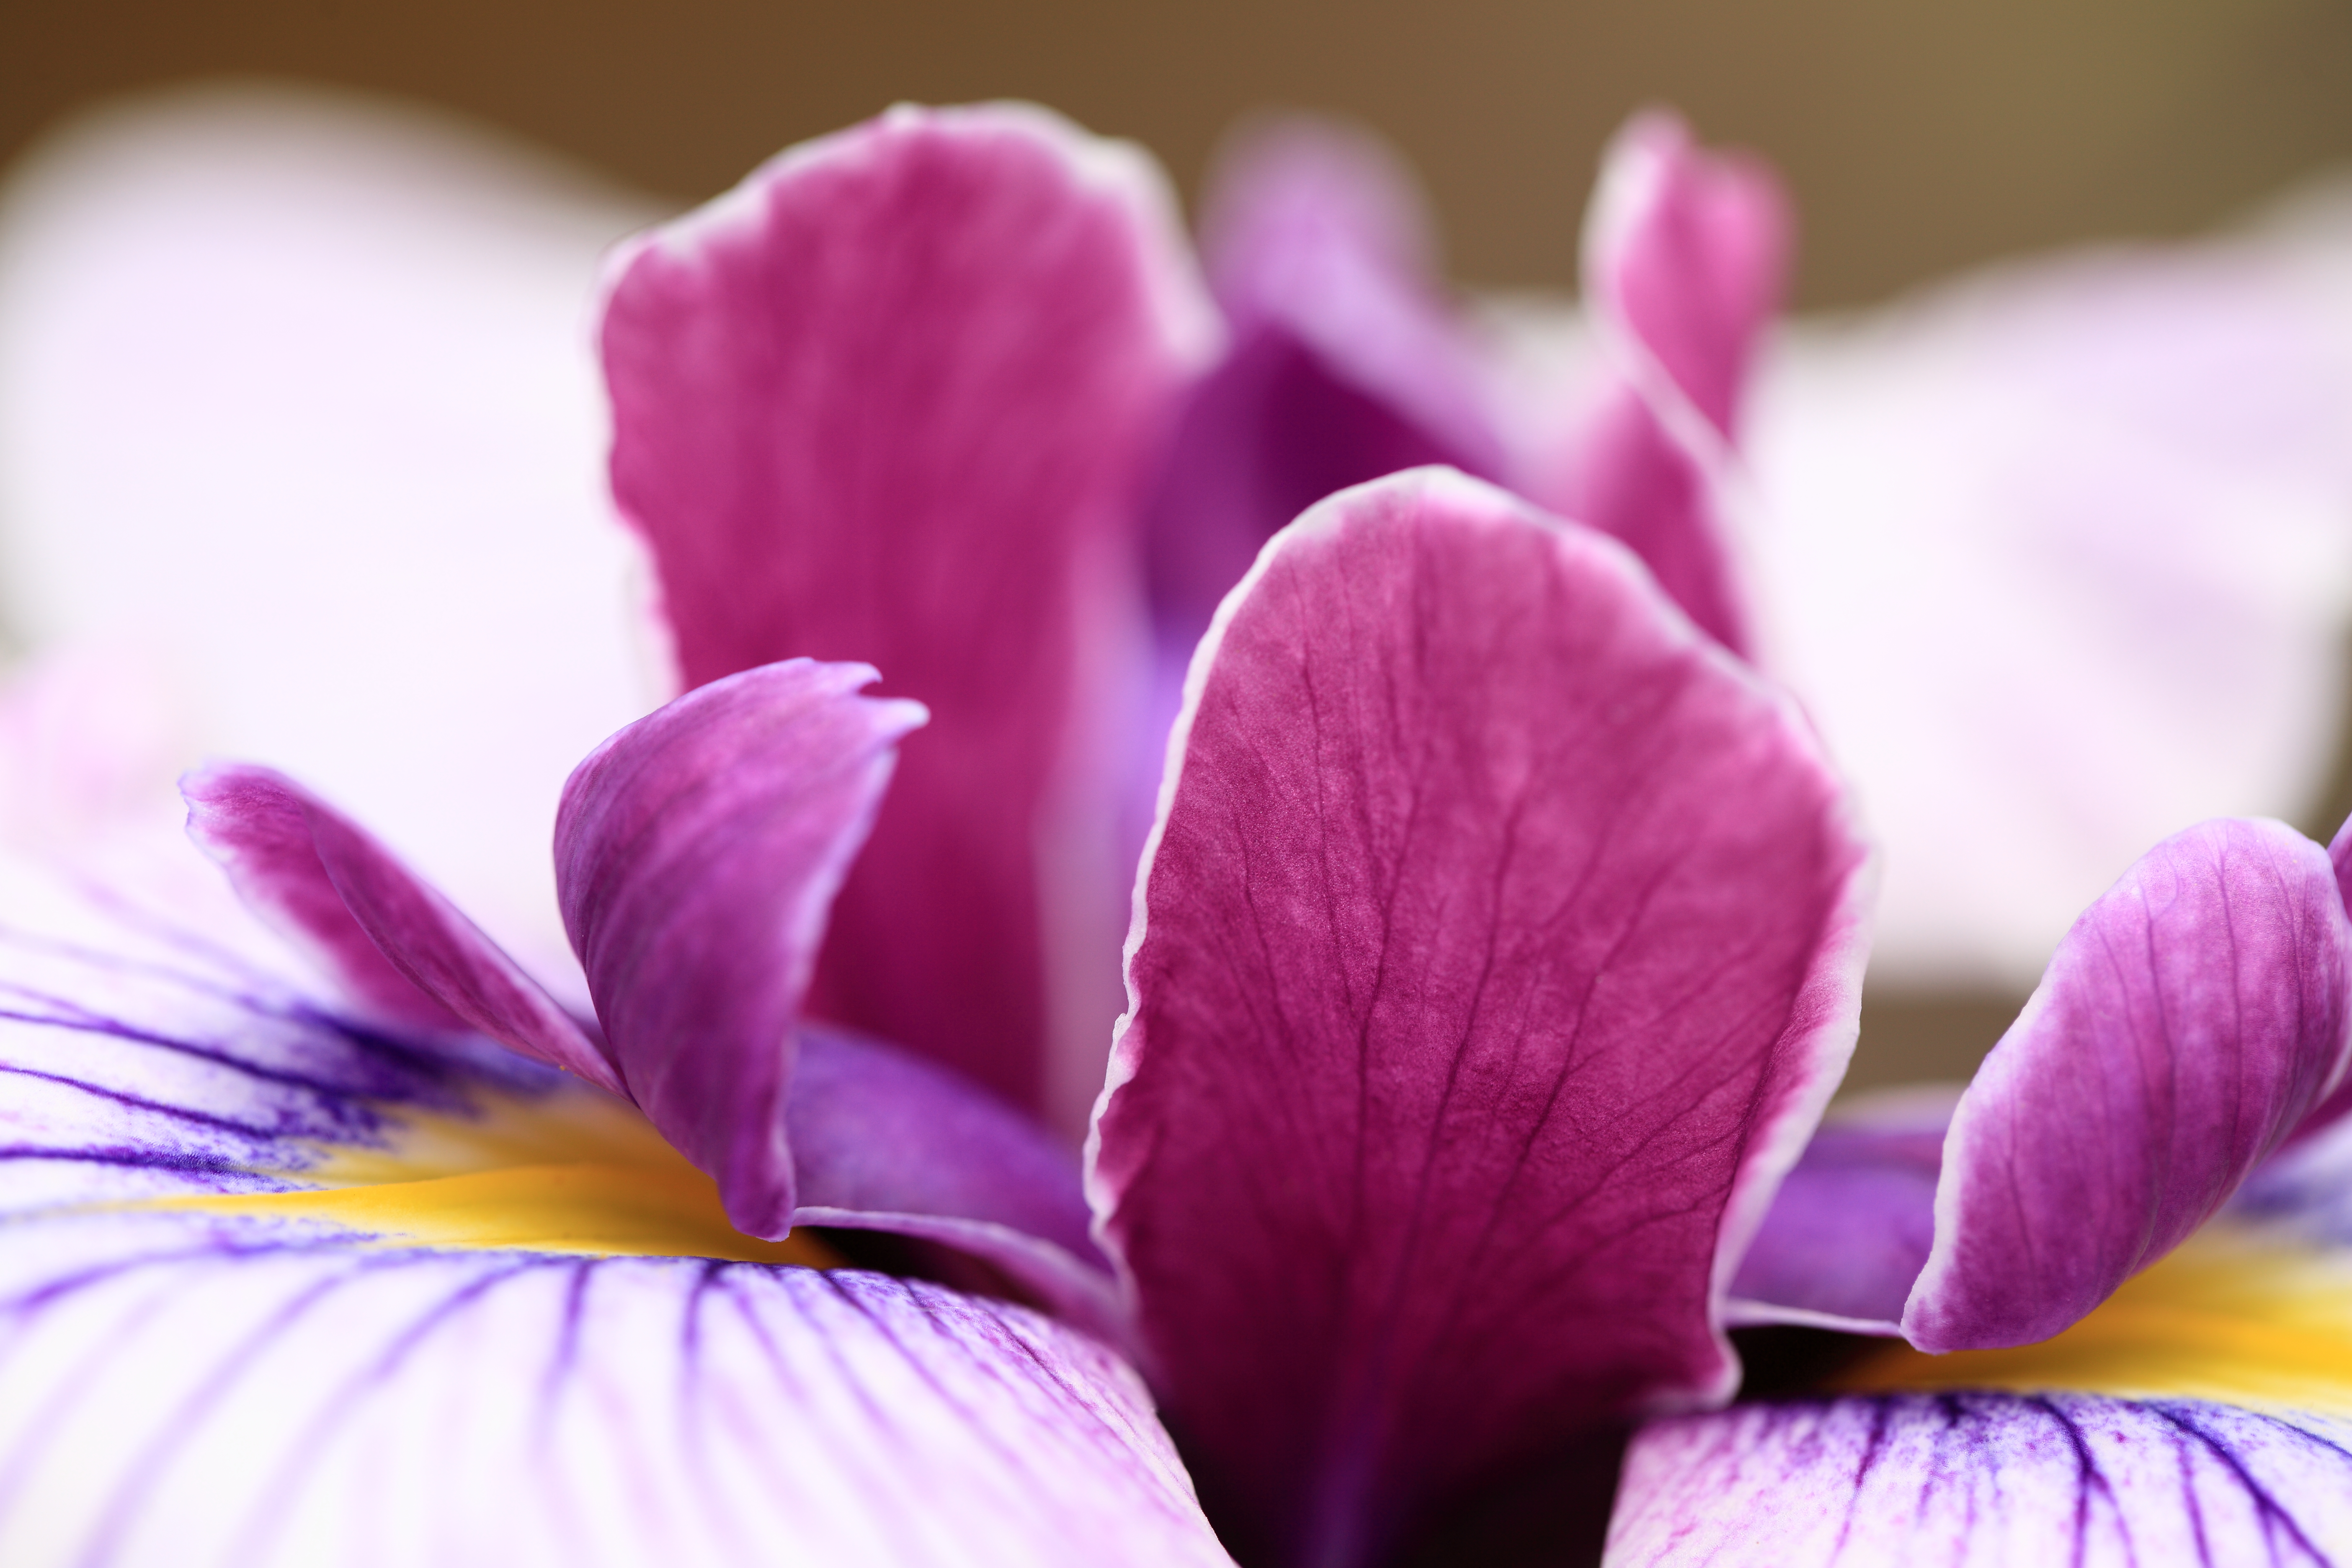
blossom, plant, photography, flower, purple, petal, high, pink, flora, close up, tokyo, iris, eye, 5d, hires, organ, markii, viola, hi, res, resolution, ensata, kouen, kitayama, higashimurayama, japanesewateriris, macro photography, flowering plant, land plant, violet family